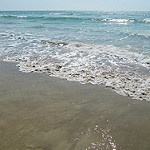
Label: sea